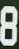
Number: 8